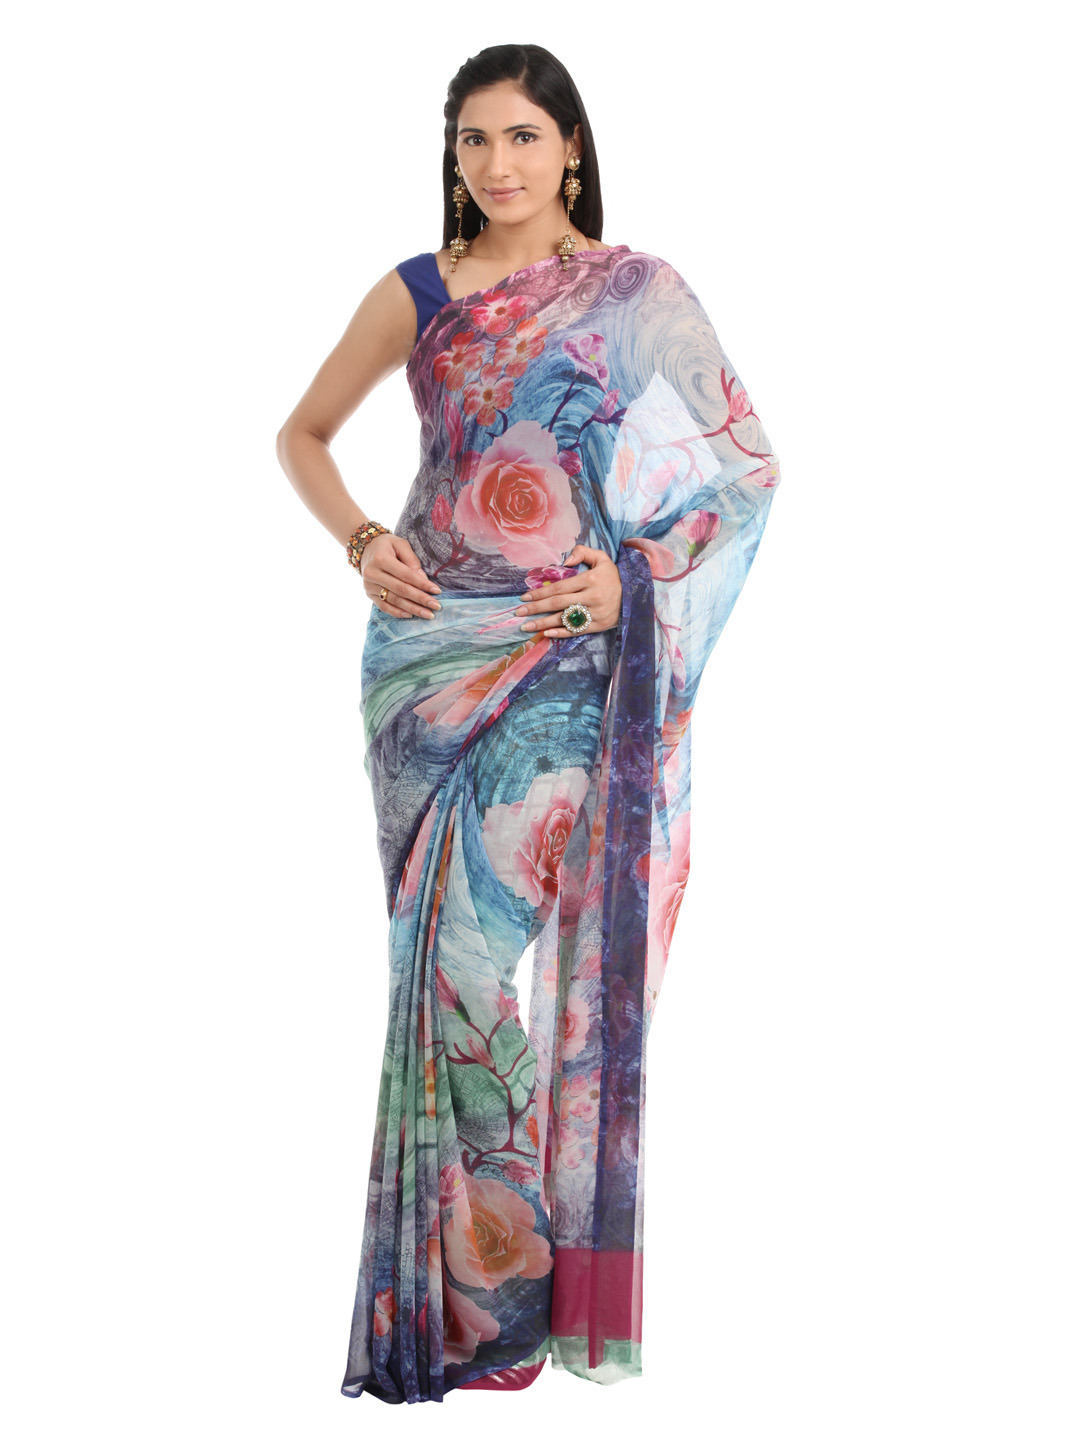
FNF Multi Coloured Printed Sari
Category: Apparel / Saree / Sarees
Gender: Women
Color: Multi
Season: Fall 2012
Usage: Ethnic